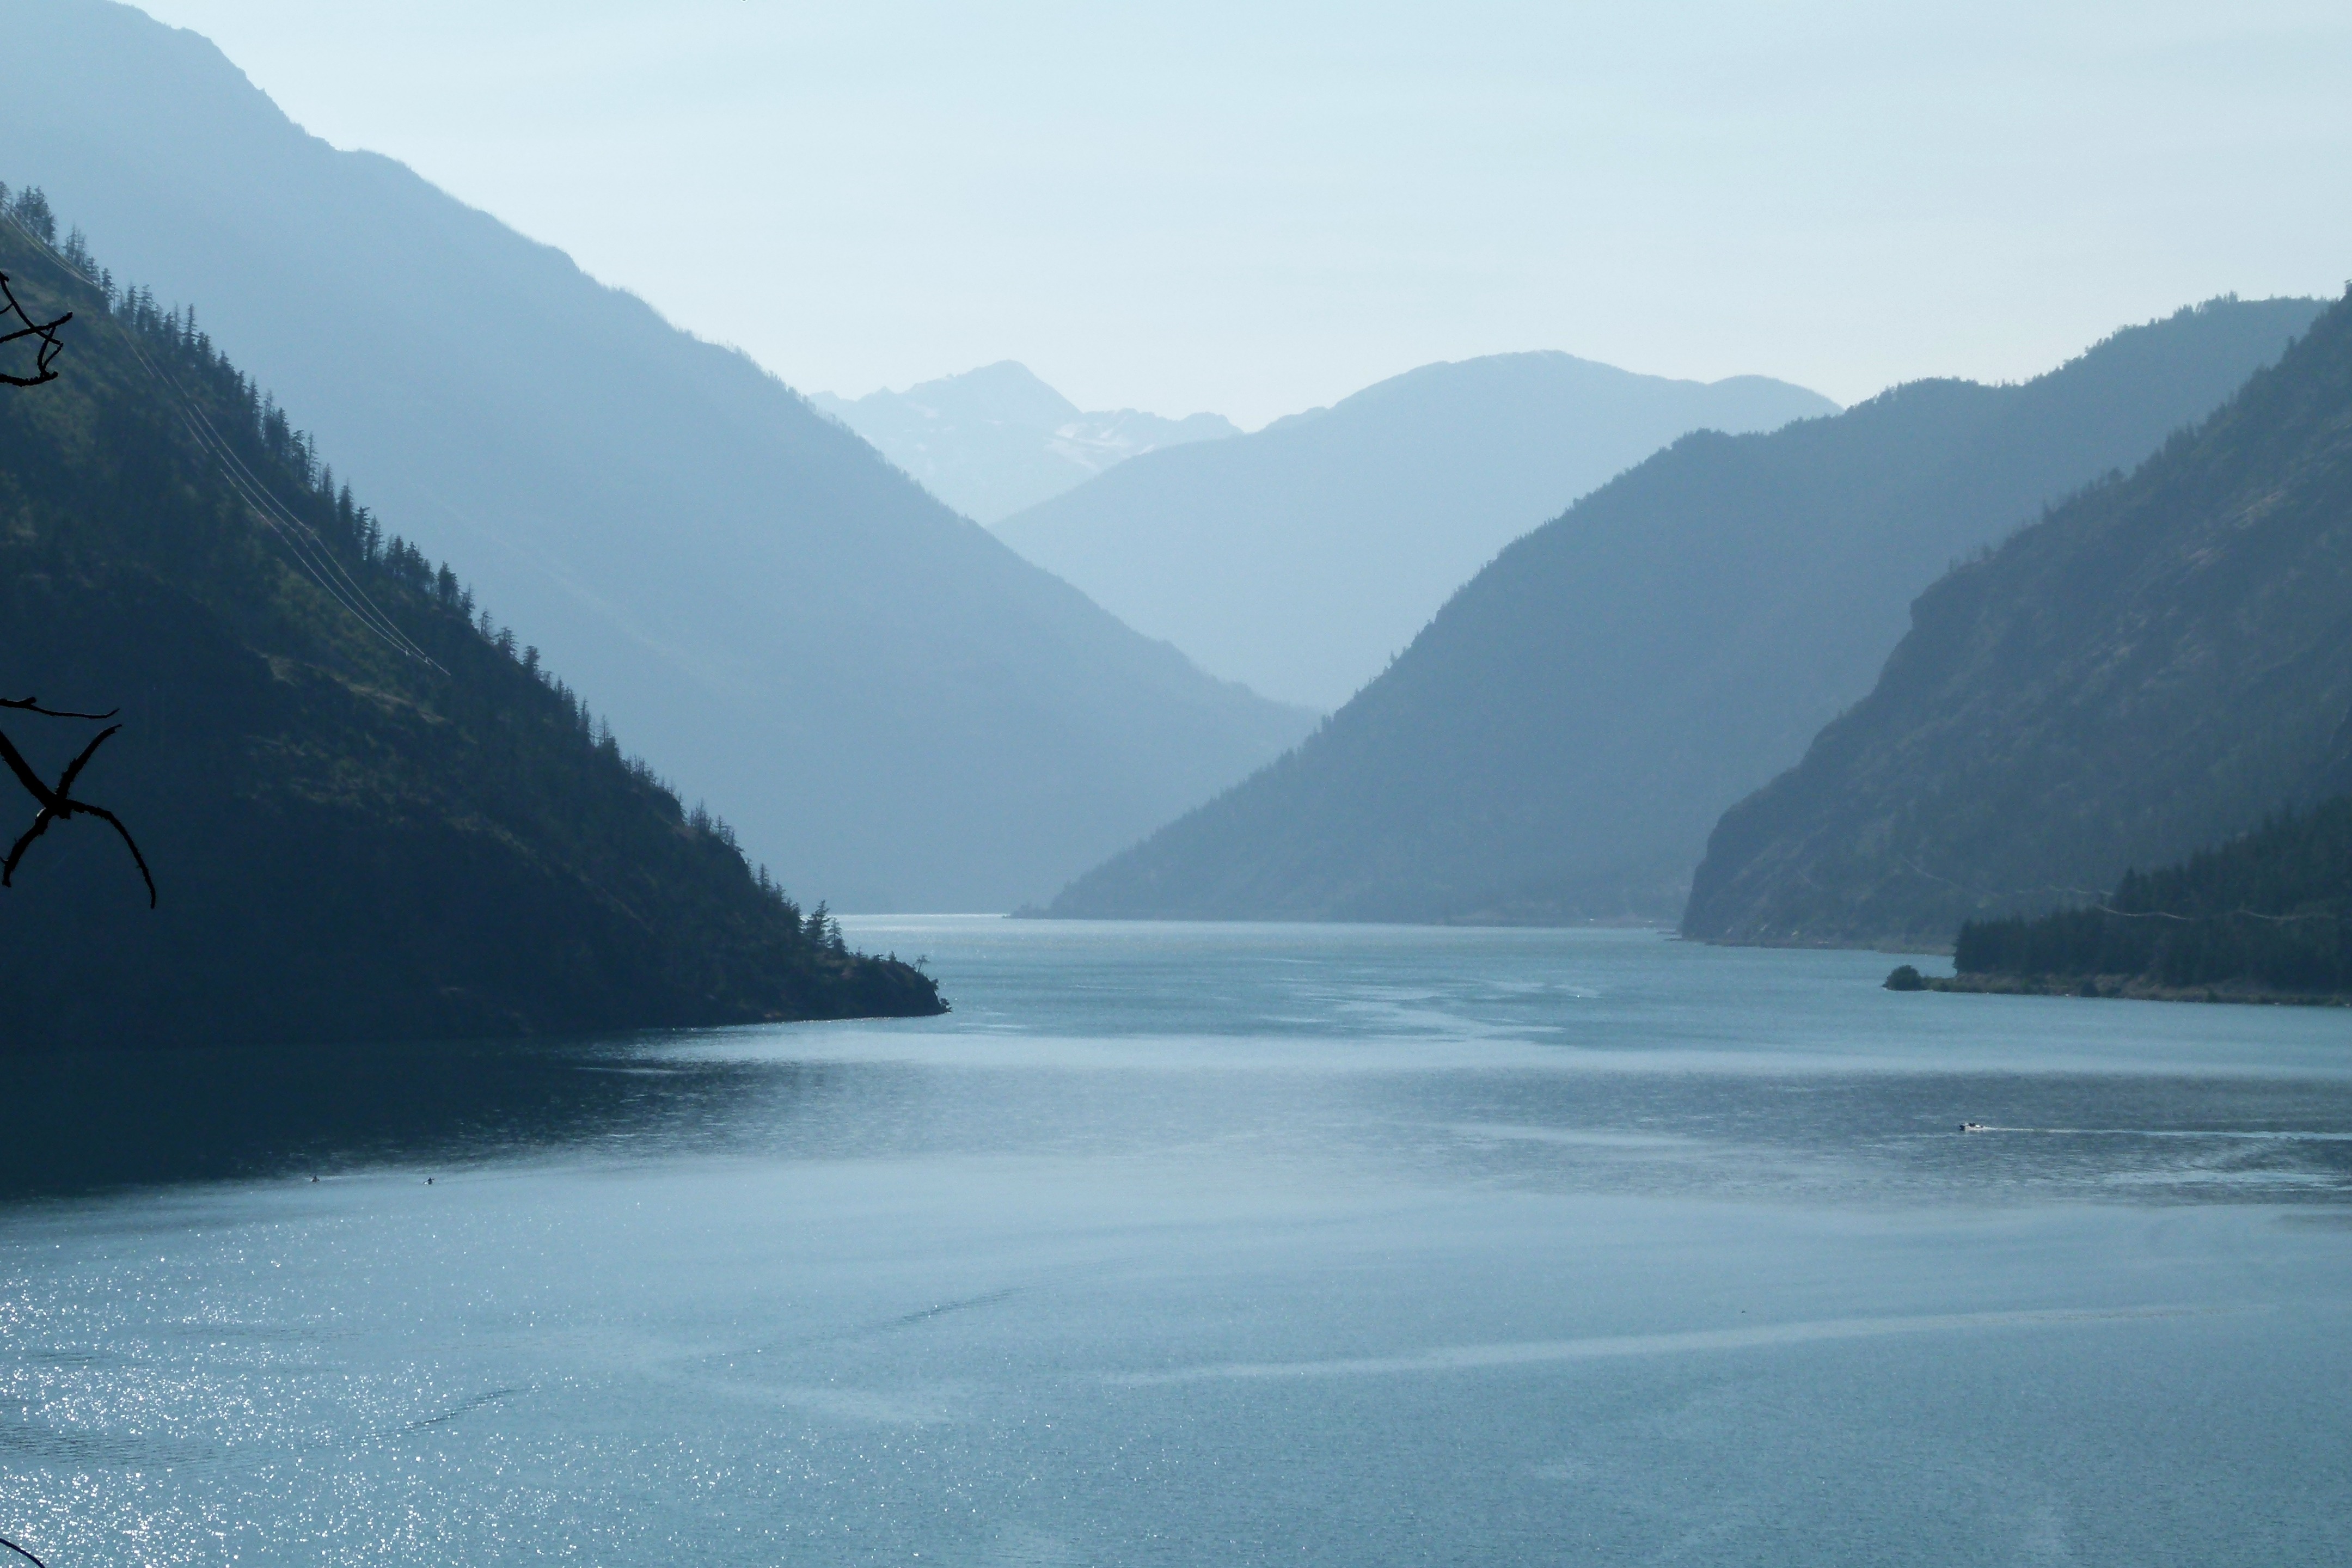
landscape, sea, coast, water, mountain, lake, mountain range, glacier, scenery, haze, bay, fjord, body of water, canada, loch, landform, british columbia, geographical feature, atmospheric phenomenon, glacial landform, lillooet, seton lake